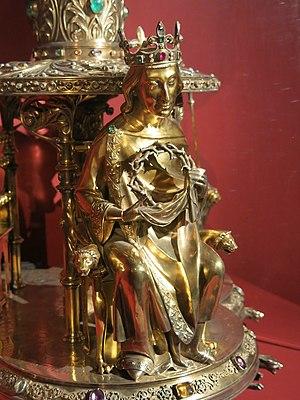
Détail du reliquaire de la Couronne d'Épines (1862) avec Saint-Louis tenant la Couronne d'Épines. Trésor de la cathédrale Notre-Dame de Paris Réf. NDP68.
Le reliquaire de la Sainte Couronne de 1862 est un reliquaire destiné à contenir et présenter à l'adoration des fidèles la Sainte Couronne, une des reliques de la Sainte-Chapelle. Elle fait partie du Trésor de la cathédrale Notre-Dame de Paris.